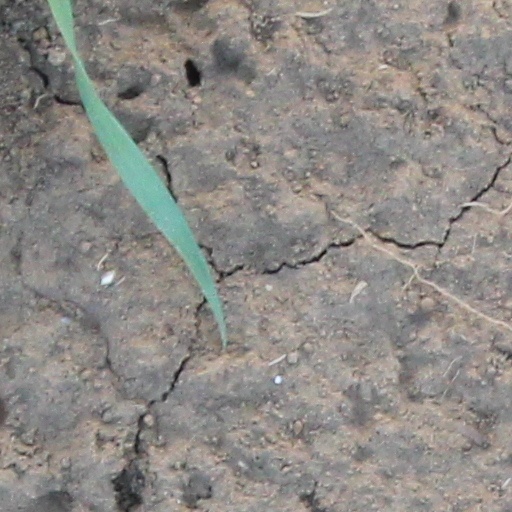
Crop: wheat